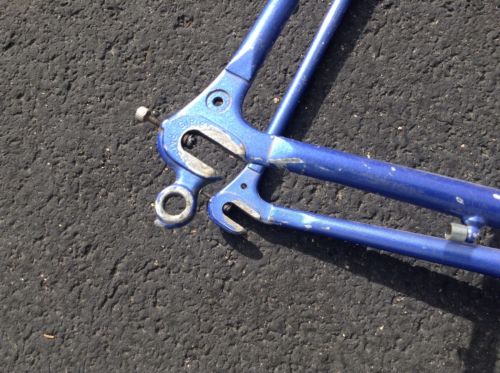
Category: bicycle